NetApp

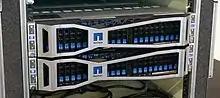
NetApp HCI, two 2U HCI Chassis

Each storage node drive set consists of six SSD drives directly connected to a dedicated storage node and installed in front of the blade chassis. Each storage and compute blade nodes have 25 Gigabit Ethernet ports which could be used as 10 Gbit/s ports as well as dedicated 1 Gb ports for management purposes. Network switches were not included, and in NetApp HCI with Element software release 11 NetApp announced H-Series Switch as part of HCI, so all hardware components must be bought from NetApp. ONTAP Select available as SDS on NetApp HCI for customers interested in NAS protocols. The self-service portal allows automating common provisioning and management tasks.